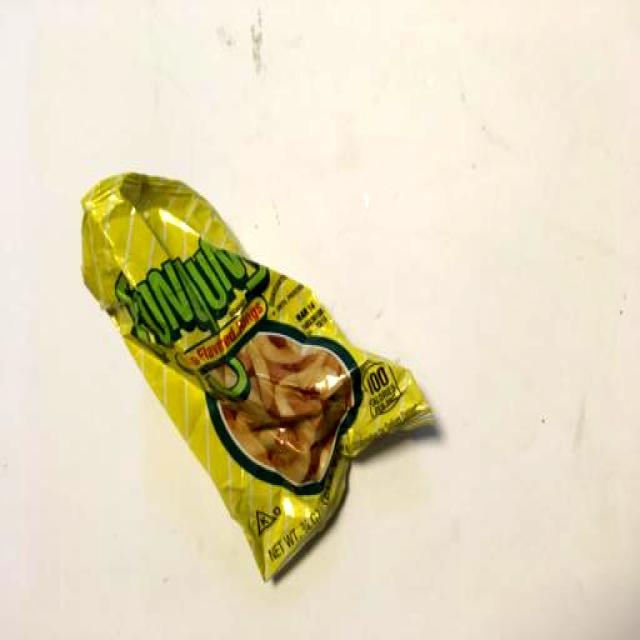
Label: Trash